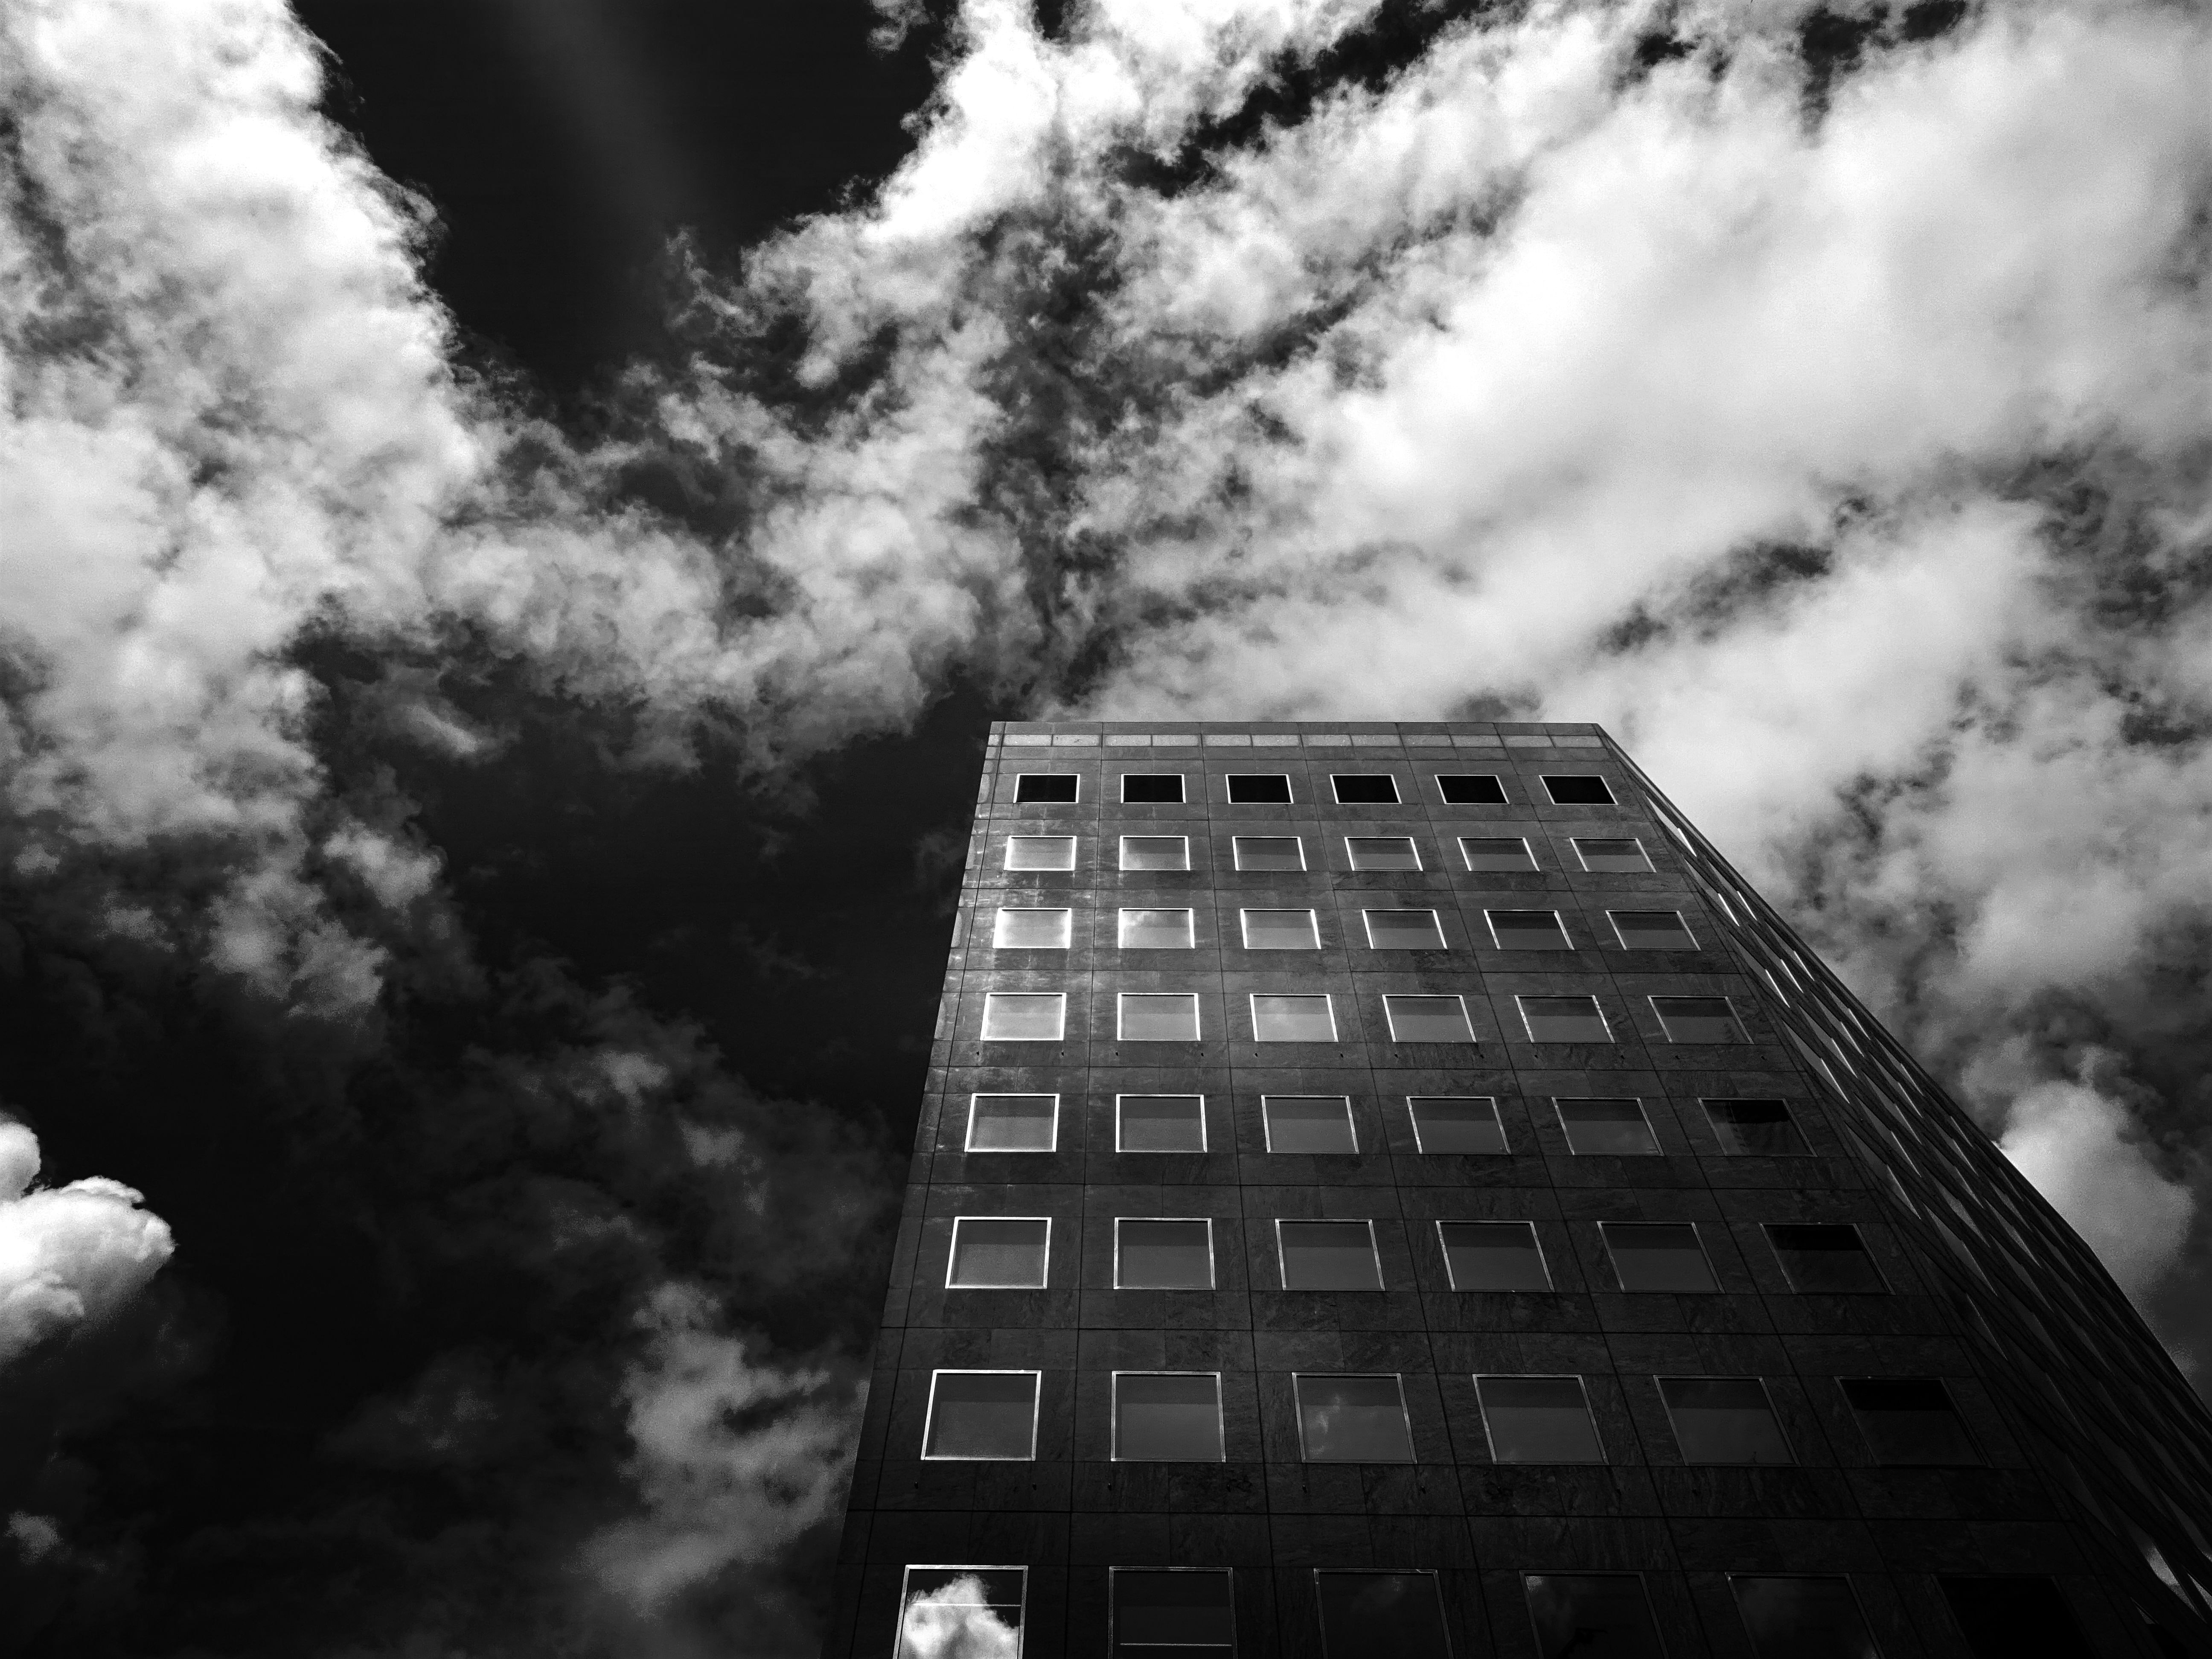
white, sky, black, black and white, cloud, architecture, monochrome photography, daytime, monochrome, urban area, building, skyscraper, tower block, metropolitan area, city, tree, photography, atmosphere, stock photography, metropolis, symmetry, facade, meteorological phenomenon, house, reflection, apartment, style, tower, condominium, commercial building, world